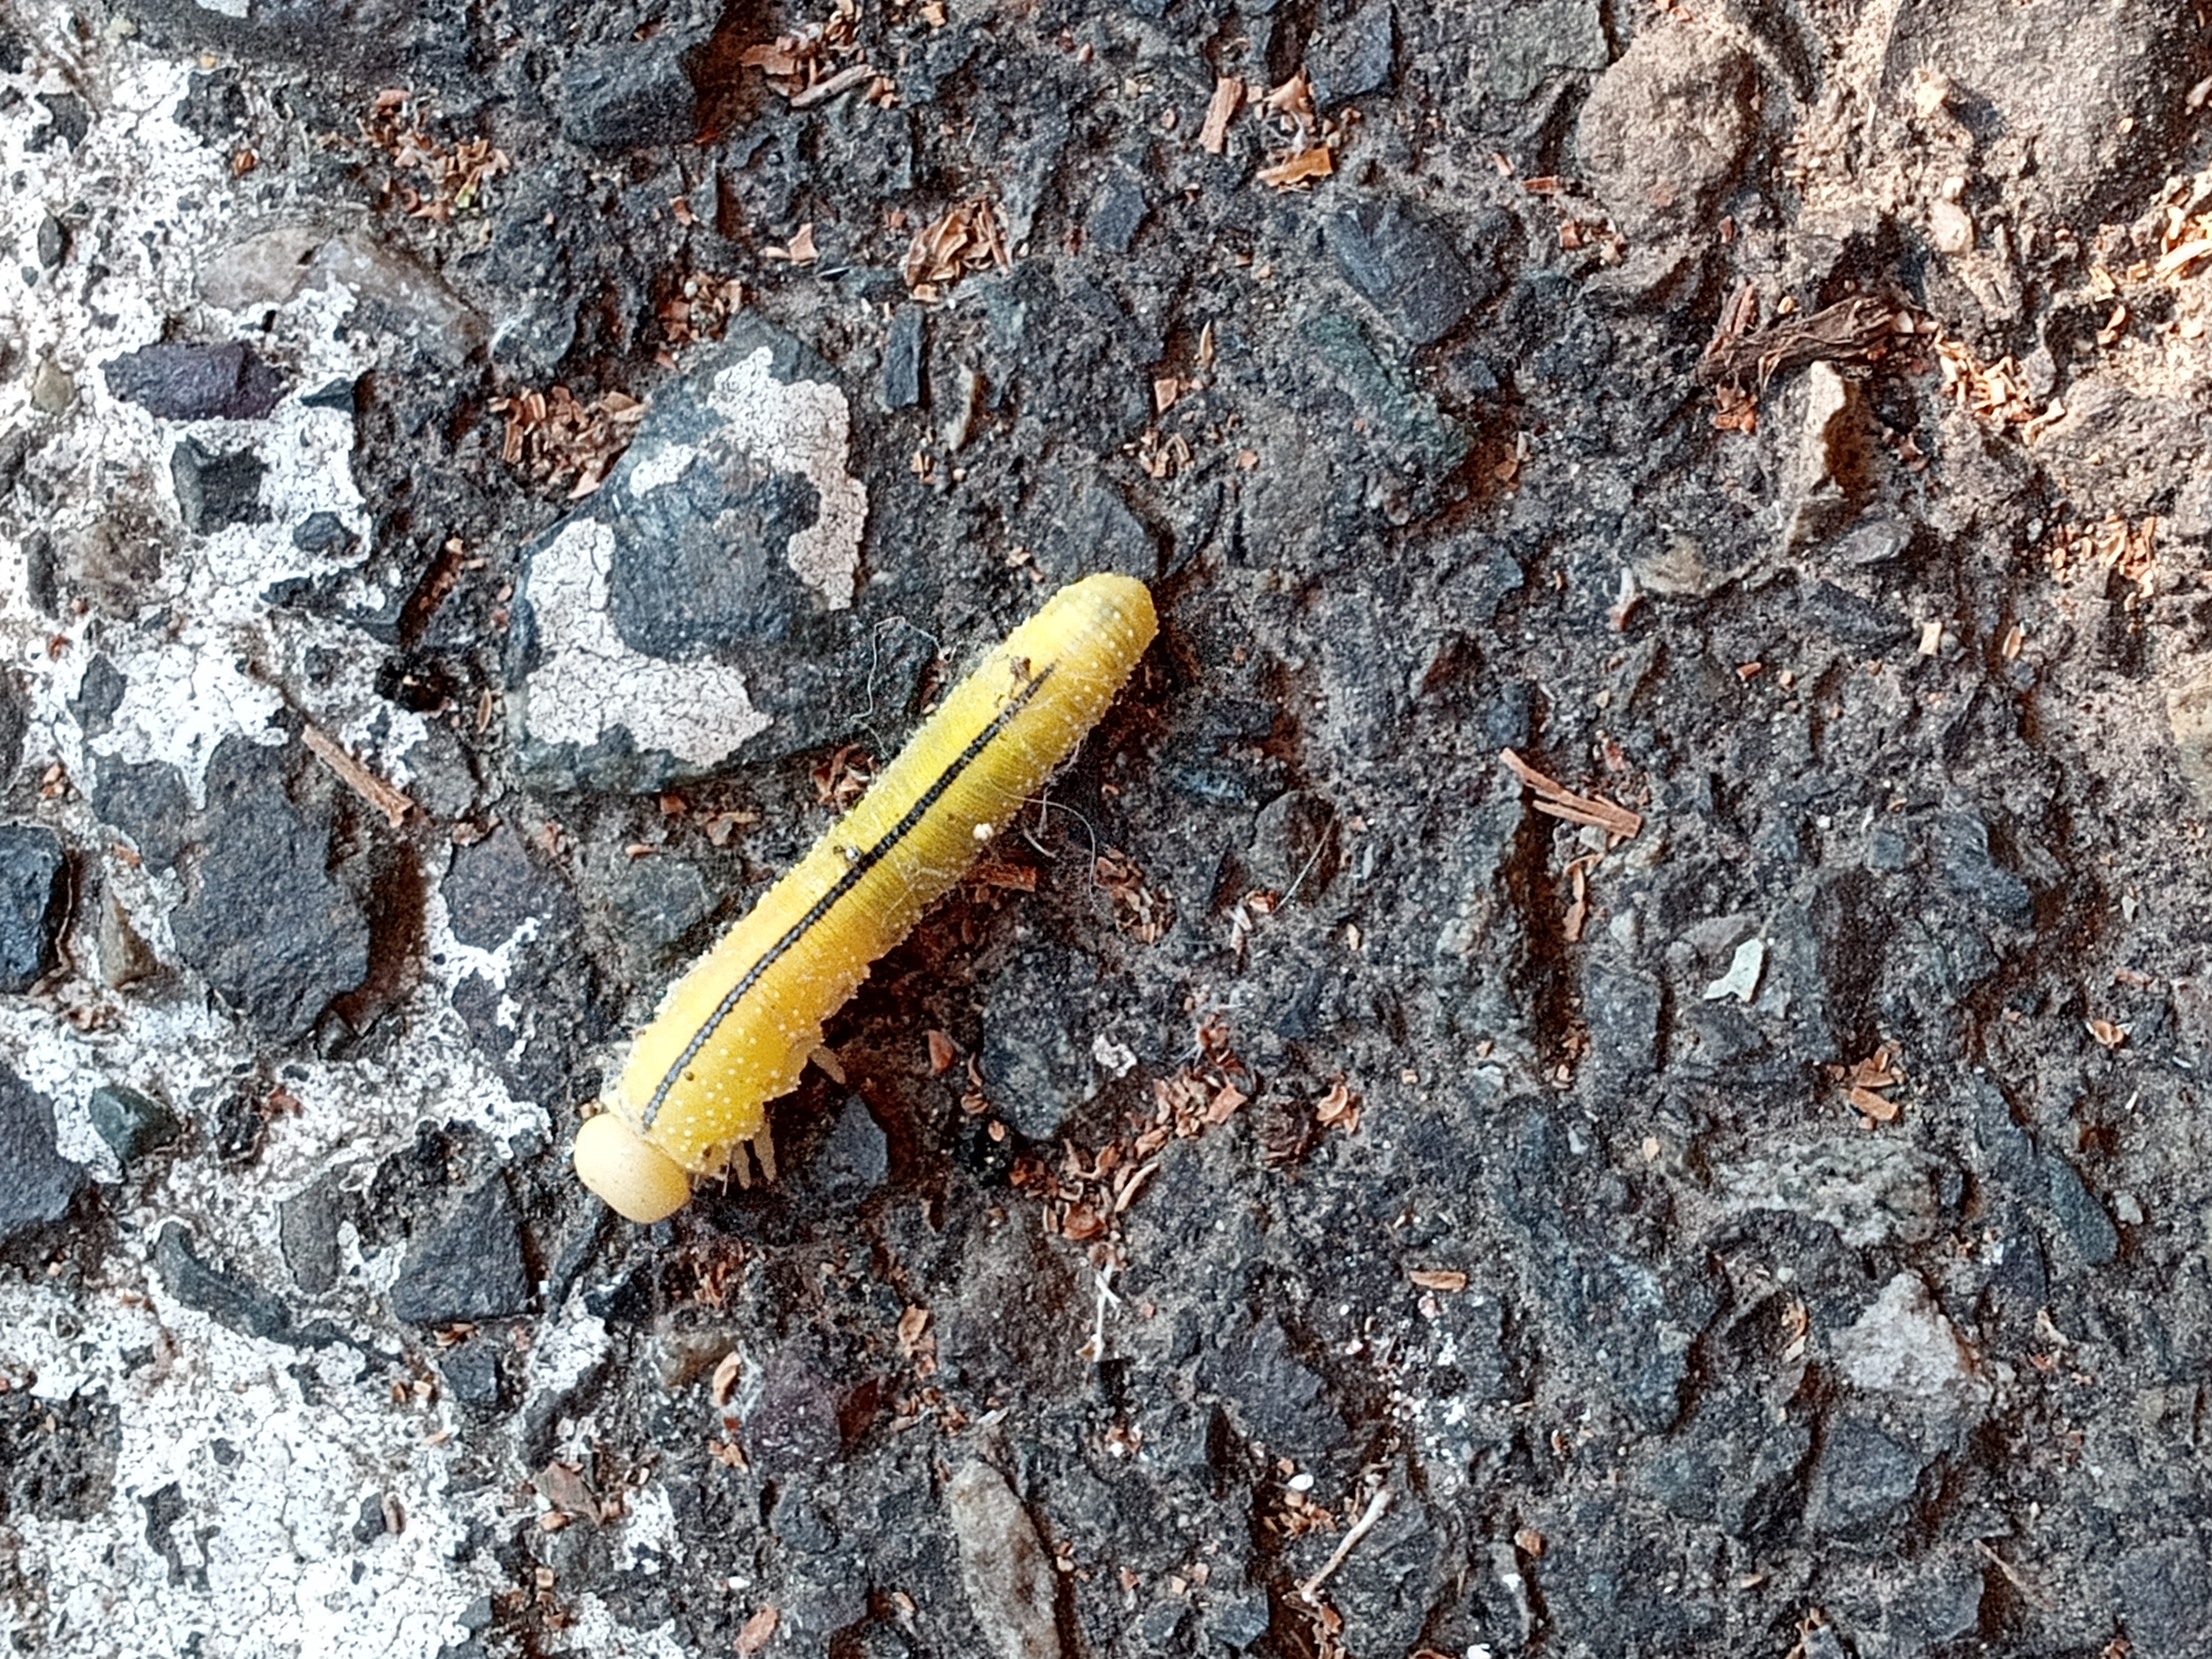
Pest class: occasional_pest